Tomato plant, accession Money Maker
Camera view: tilt-top (135 deg); turntable rotation: 60 degrees
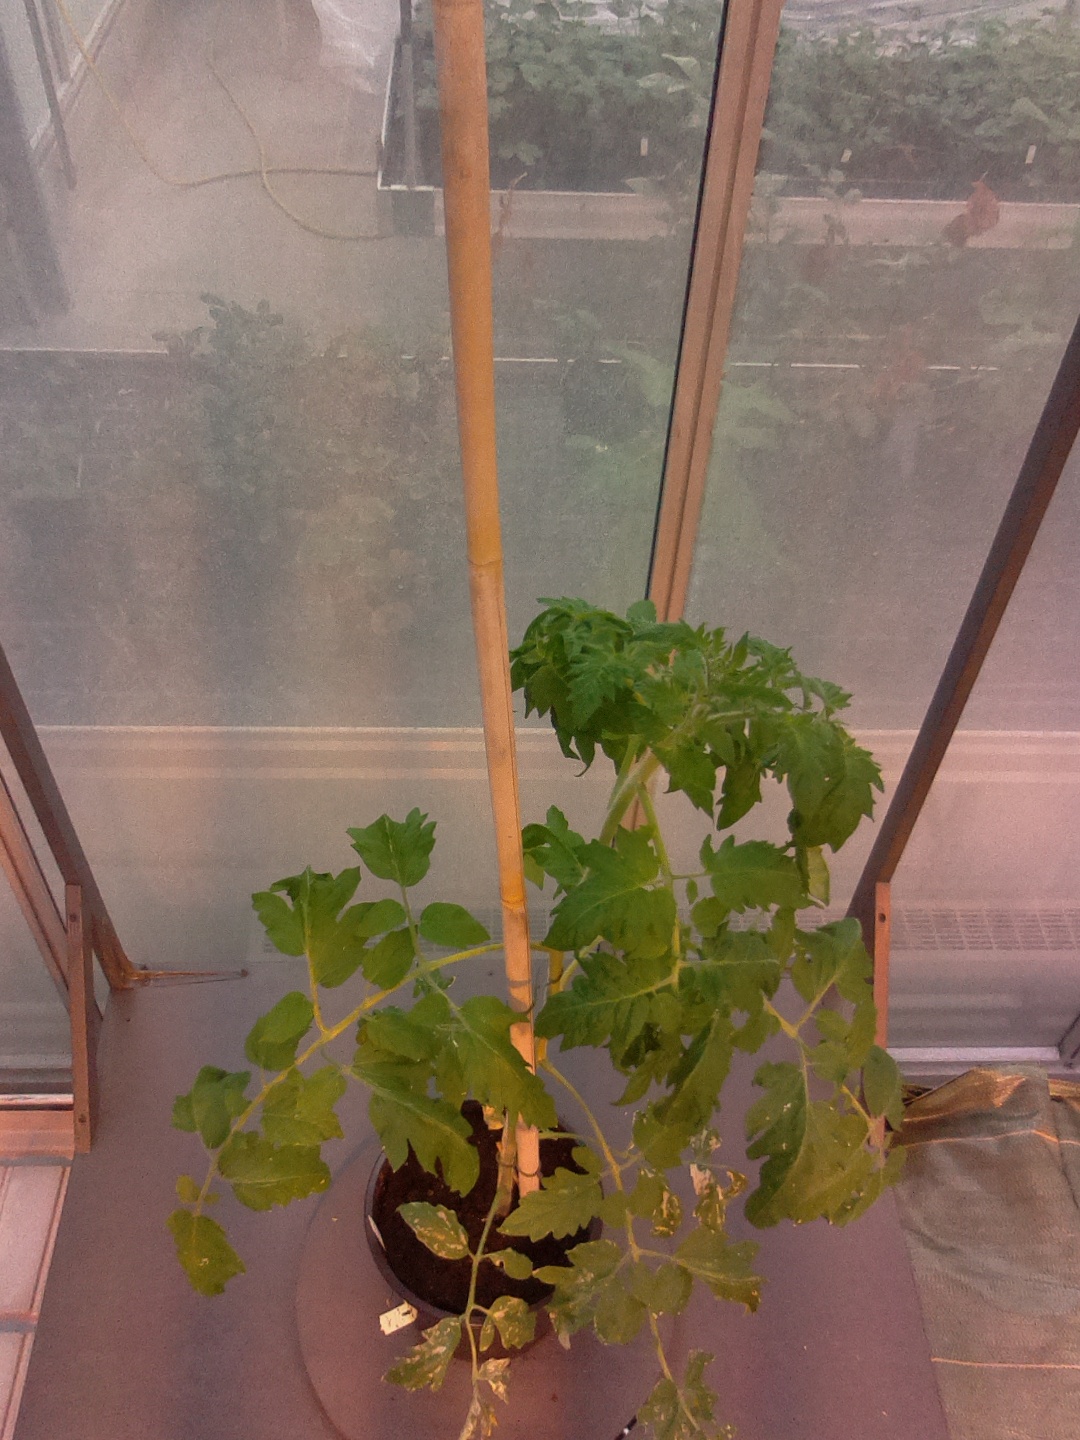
BBCH growth stage 60: First flowers open